Matilija Sandstone

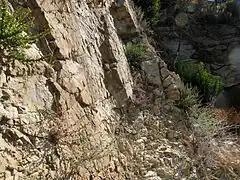
Outcrop of the Matilija Sandstone in the Santa Ynez Mountains, California.

The Matilija Sandstone is a sedimentary geologic unit of Eocene epoch in the Paleogene Period, found in Santa Barbara and Ventura Counties in Southern California.